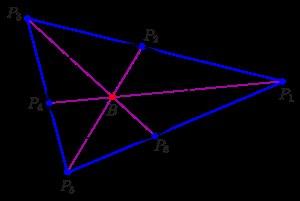
Le théorème de Brianchon s'énonce ainsi :